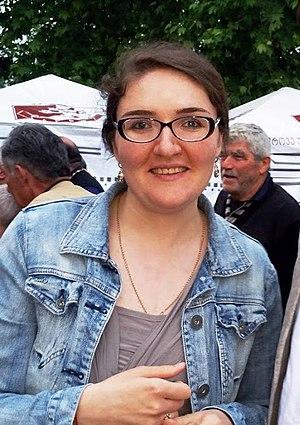
Nana Dzagnidze, née le 1ᵉʳ janvier 1987 en Géorgie, est une joueuse d'échecs géorgienne détentrice du titre de grand maître international depuis 2008. Au 1ᵉʳ août 2014, elle est la 6ᵉ joueuse mondiale et 10ᵉ joueur géorgien au classement mixte avec un classement Elo de 2 550 points.